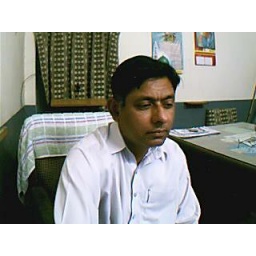
This is my office and I was sitting in front of my computer and i took that picture